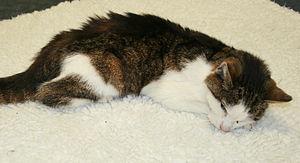
L’insuffisance rénale chronique du chat – préférentiellement appelée maintenant maladie rénale chronique – est une maladie irréversible, qui se traduit par une perte progressive des fonctions des reins. Elle est une des causes principales de décès des chats domestiques âgés.